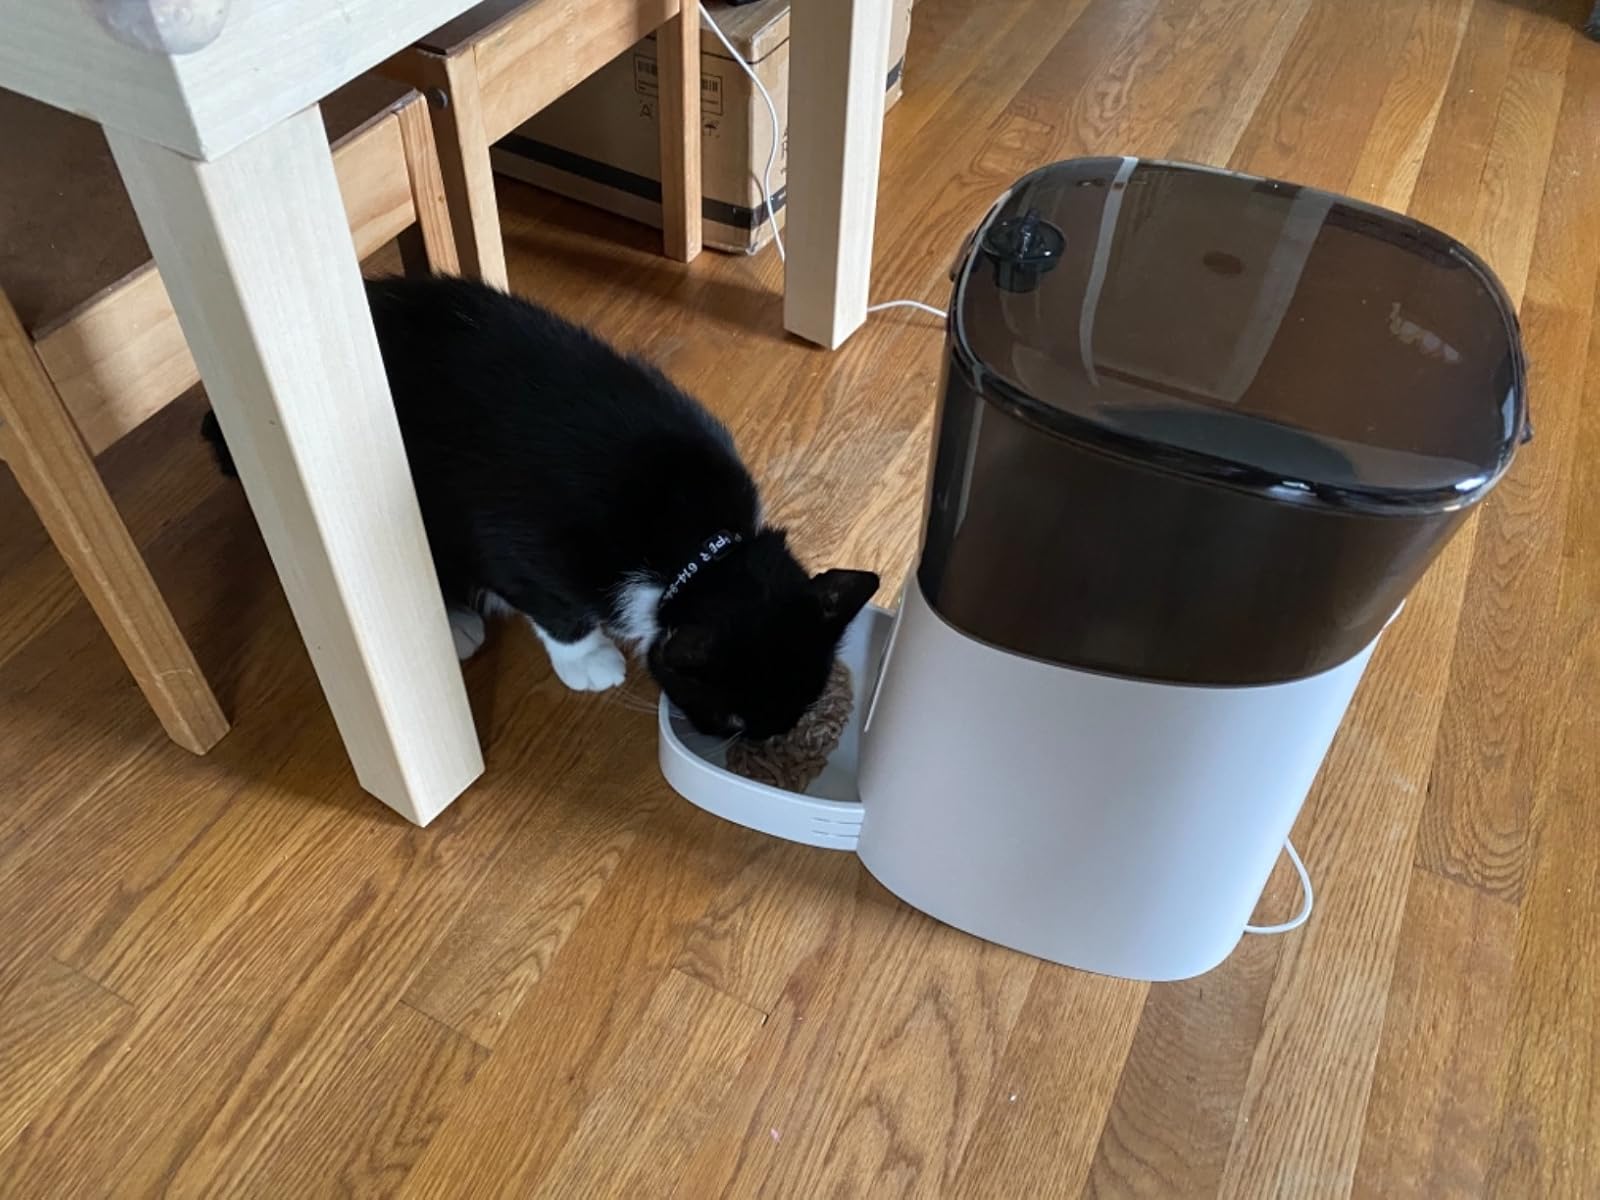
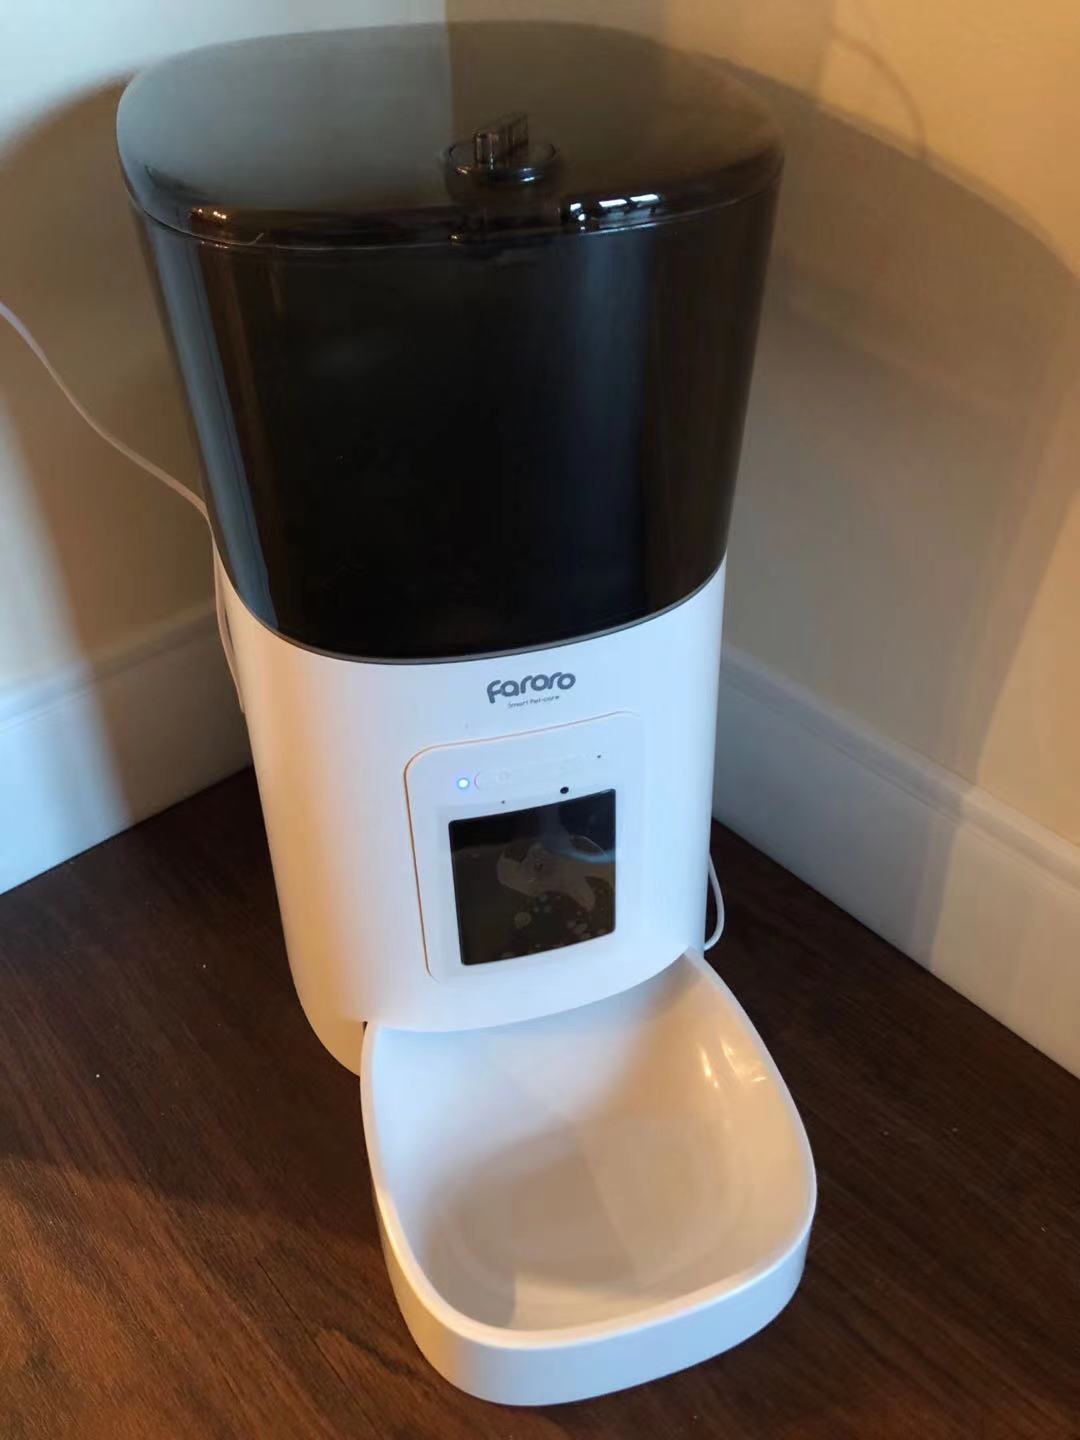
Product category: items_feeder
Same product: yes